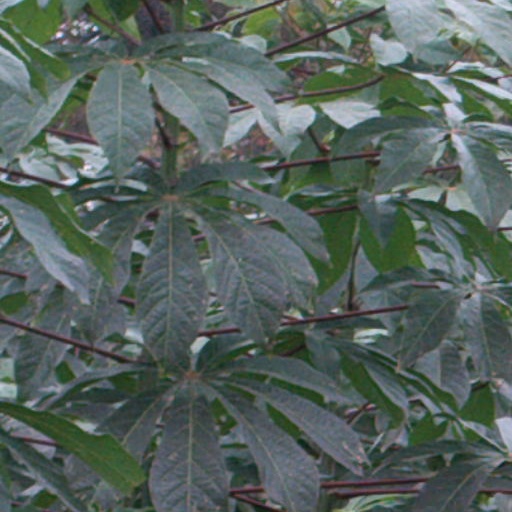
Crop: cassava